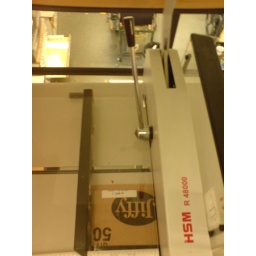
The best cropping machine in the world. Can crop anything. My paper was a test but the cropper was triumphant. Bless.